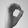
ASL letter: O